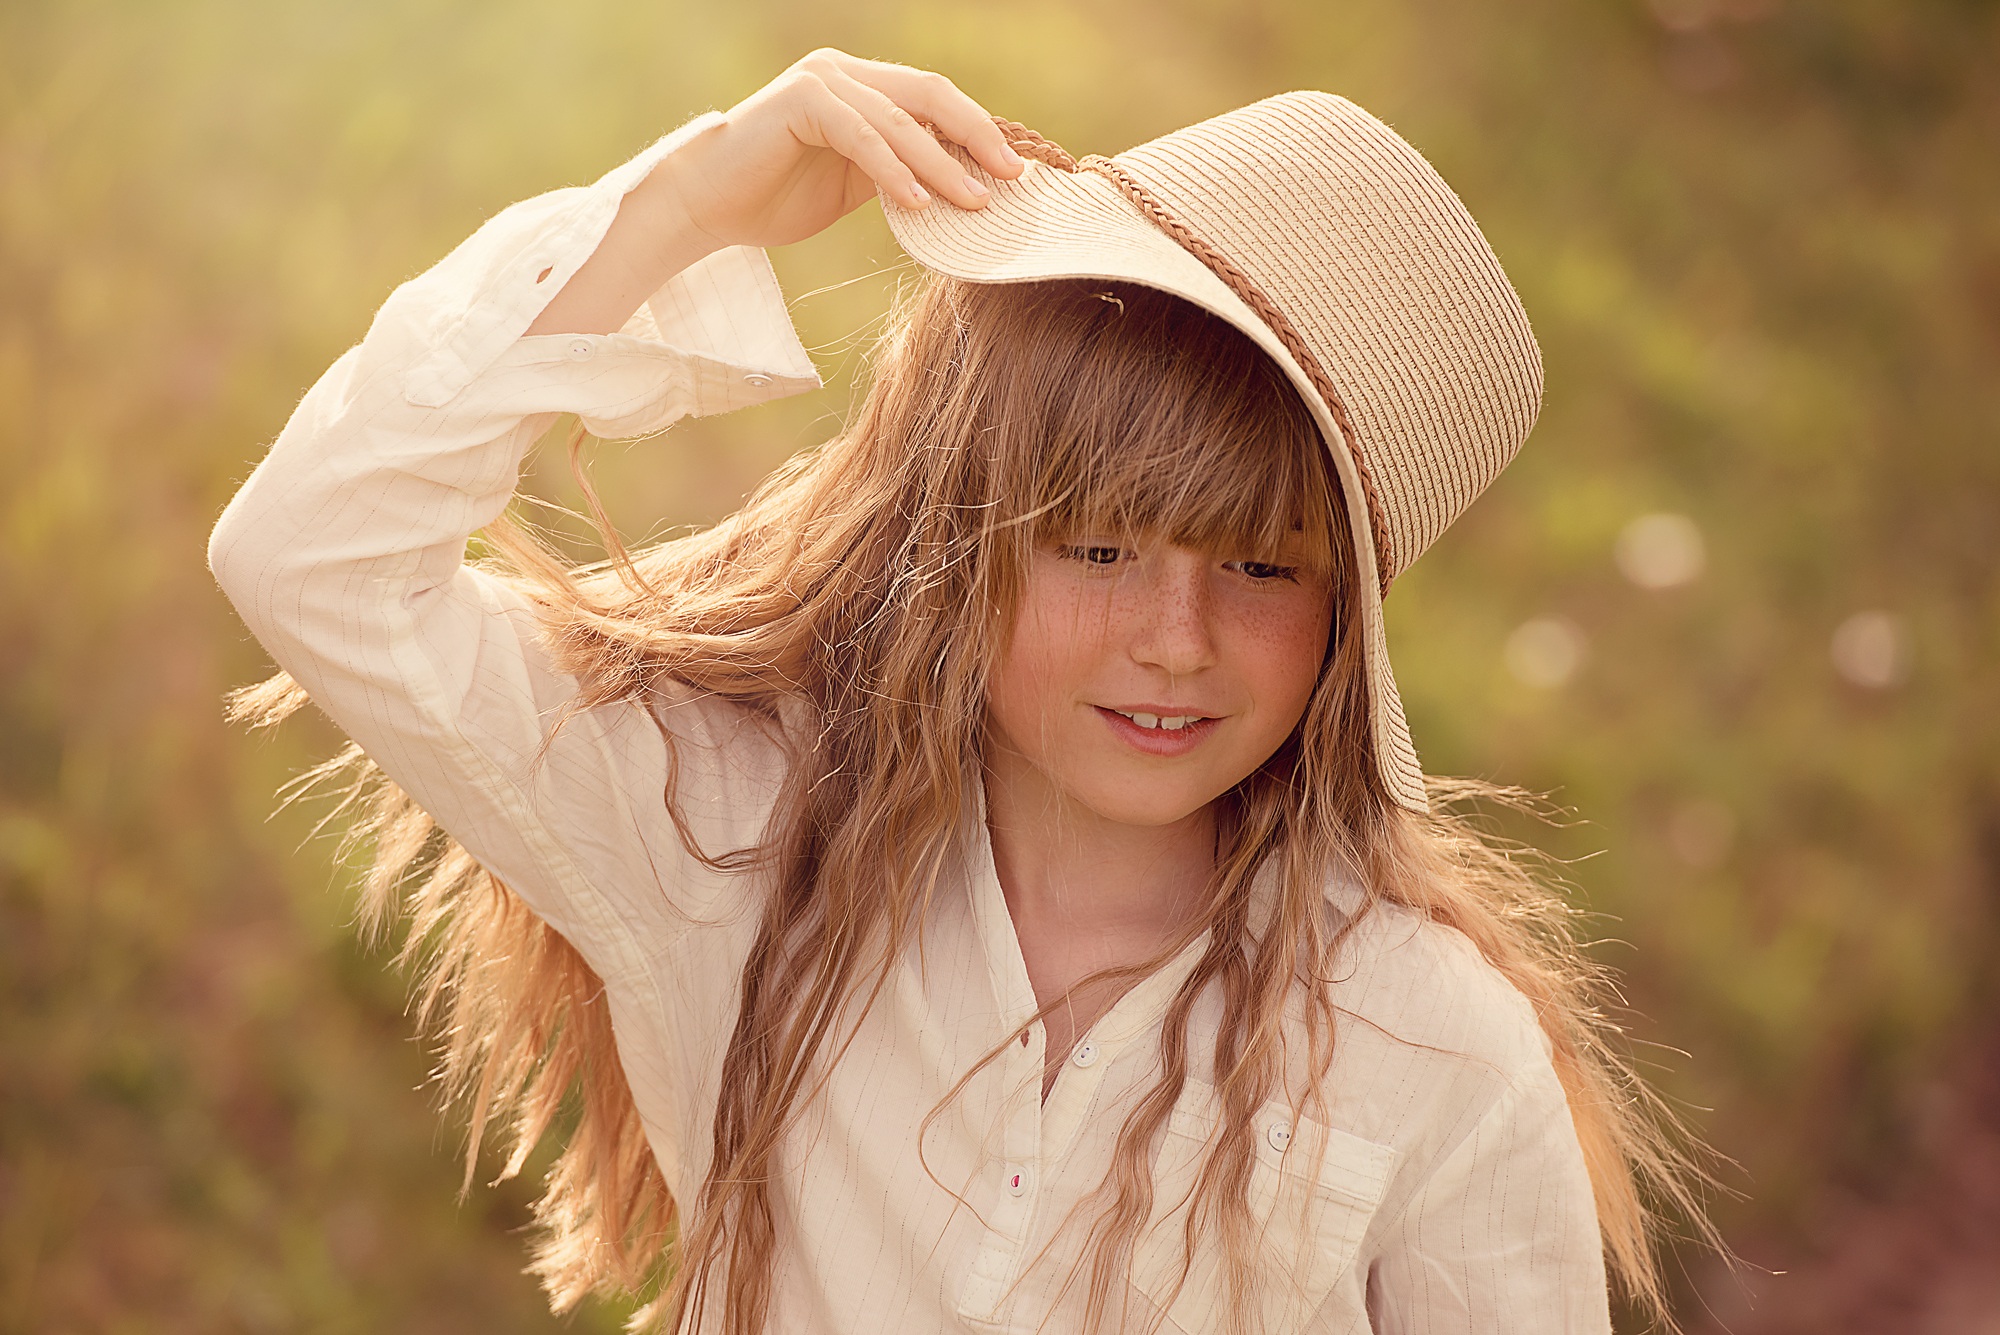
nature, person, girl, woman, hair, photography, sunlight, female, evening, portrait, model, spring, autumn, child, human, hat, fashion, clothing, lady, lighting, hairstyle, long hair, dress, eye, cap, skin, beauty, blond, out, photo shoot, portrait photography